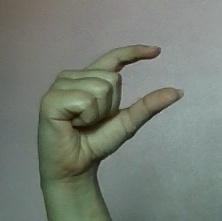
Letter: dal